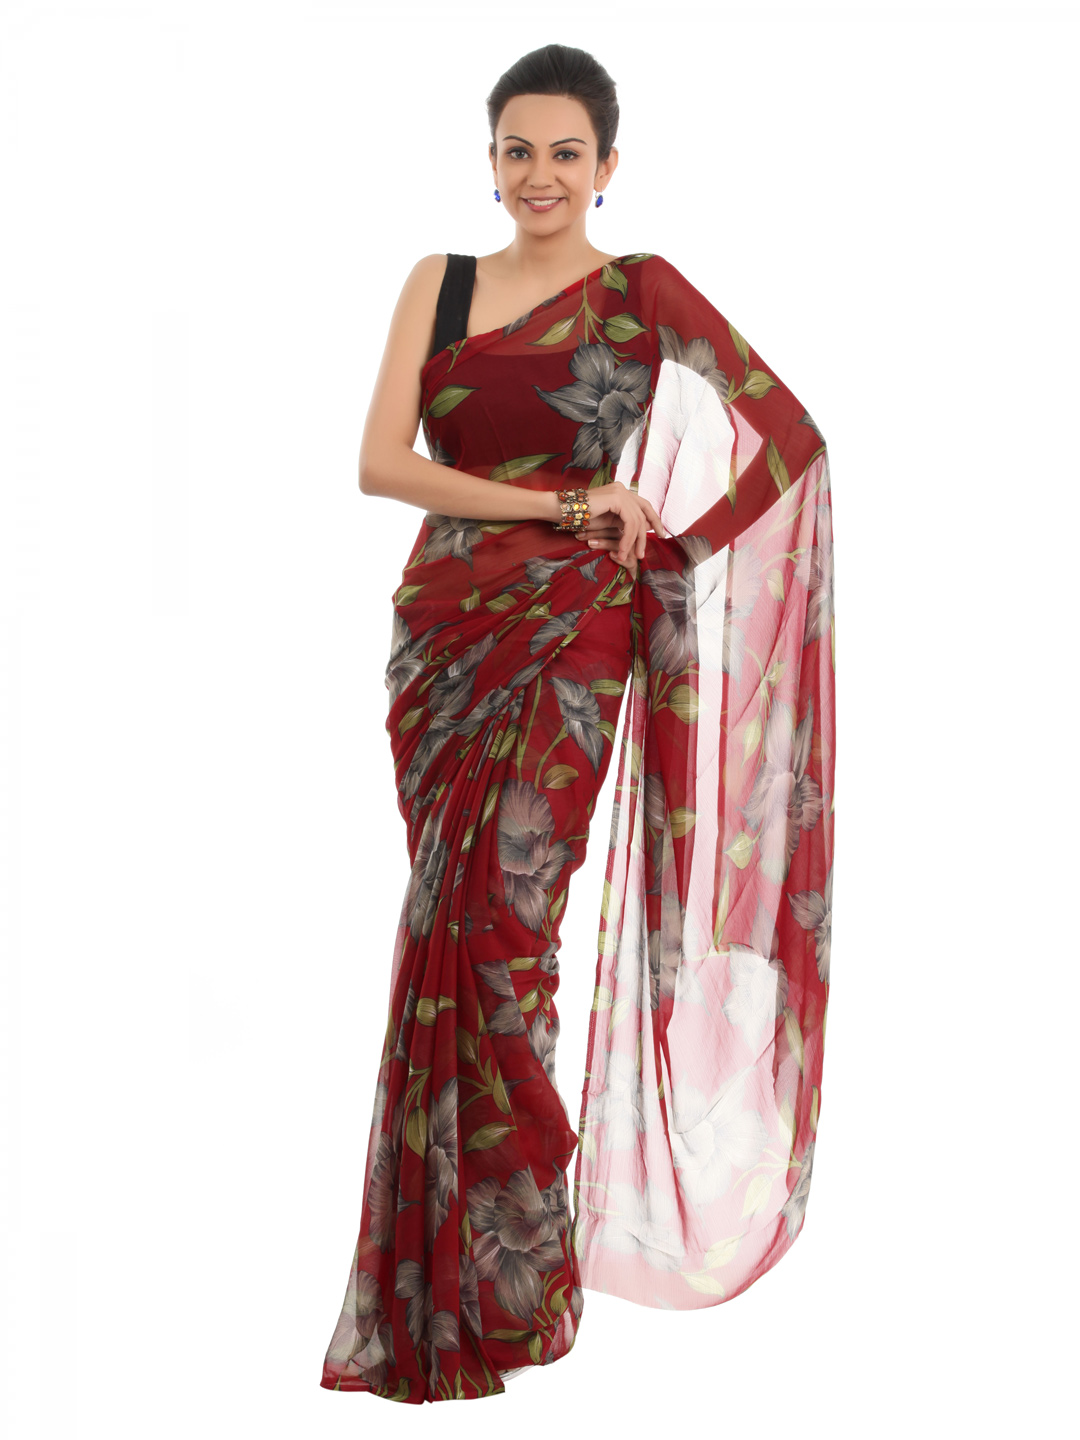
FNF Printed Red Sari
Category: Apparel / Saree / Sarees
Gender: Women
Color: Red
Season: Summer 2012
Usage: Ethnic